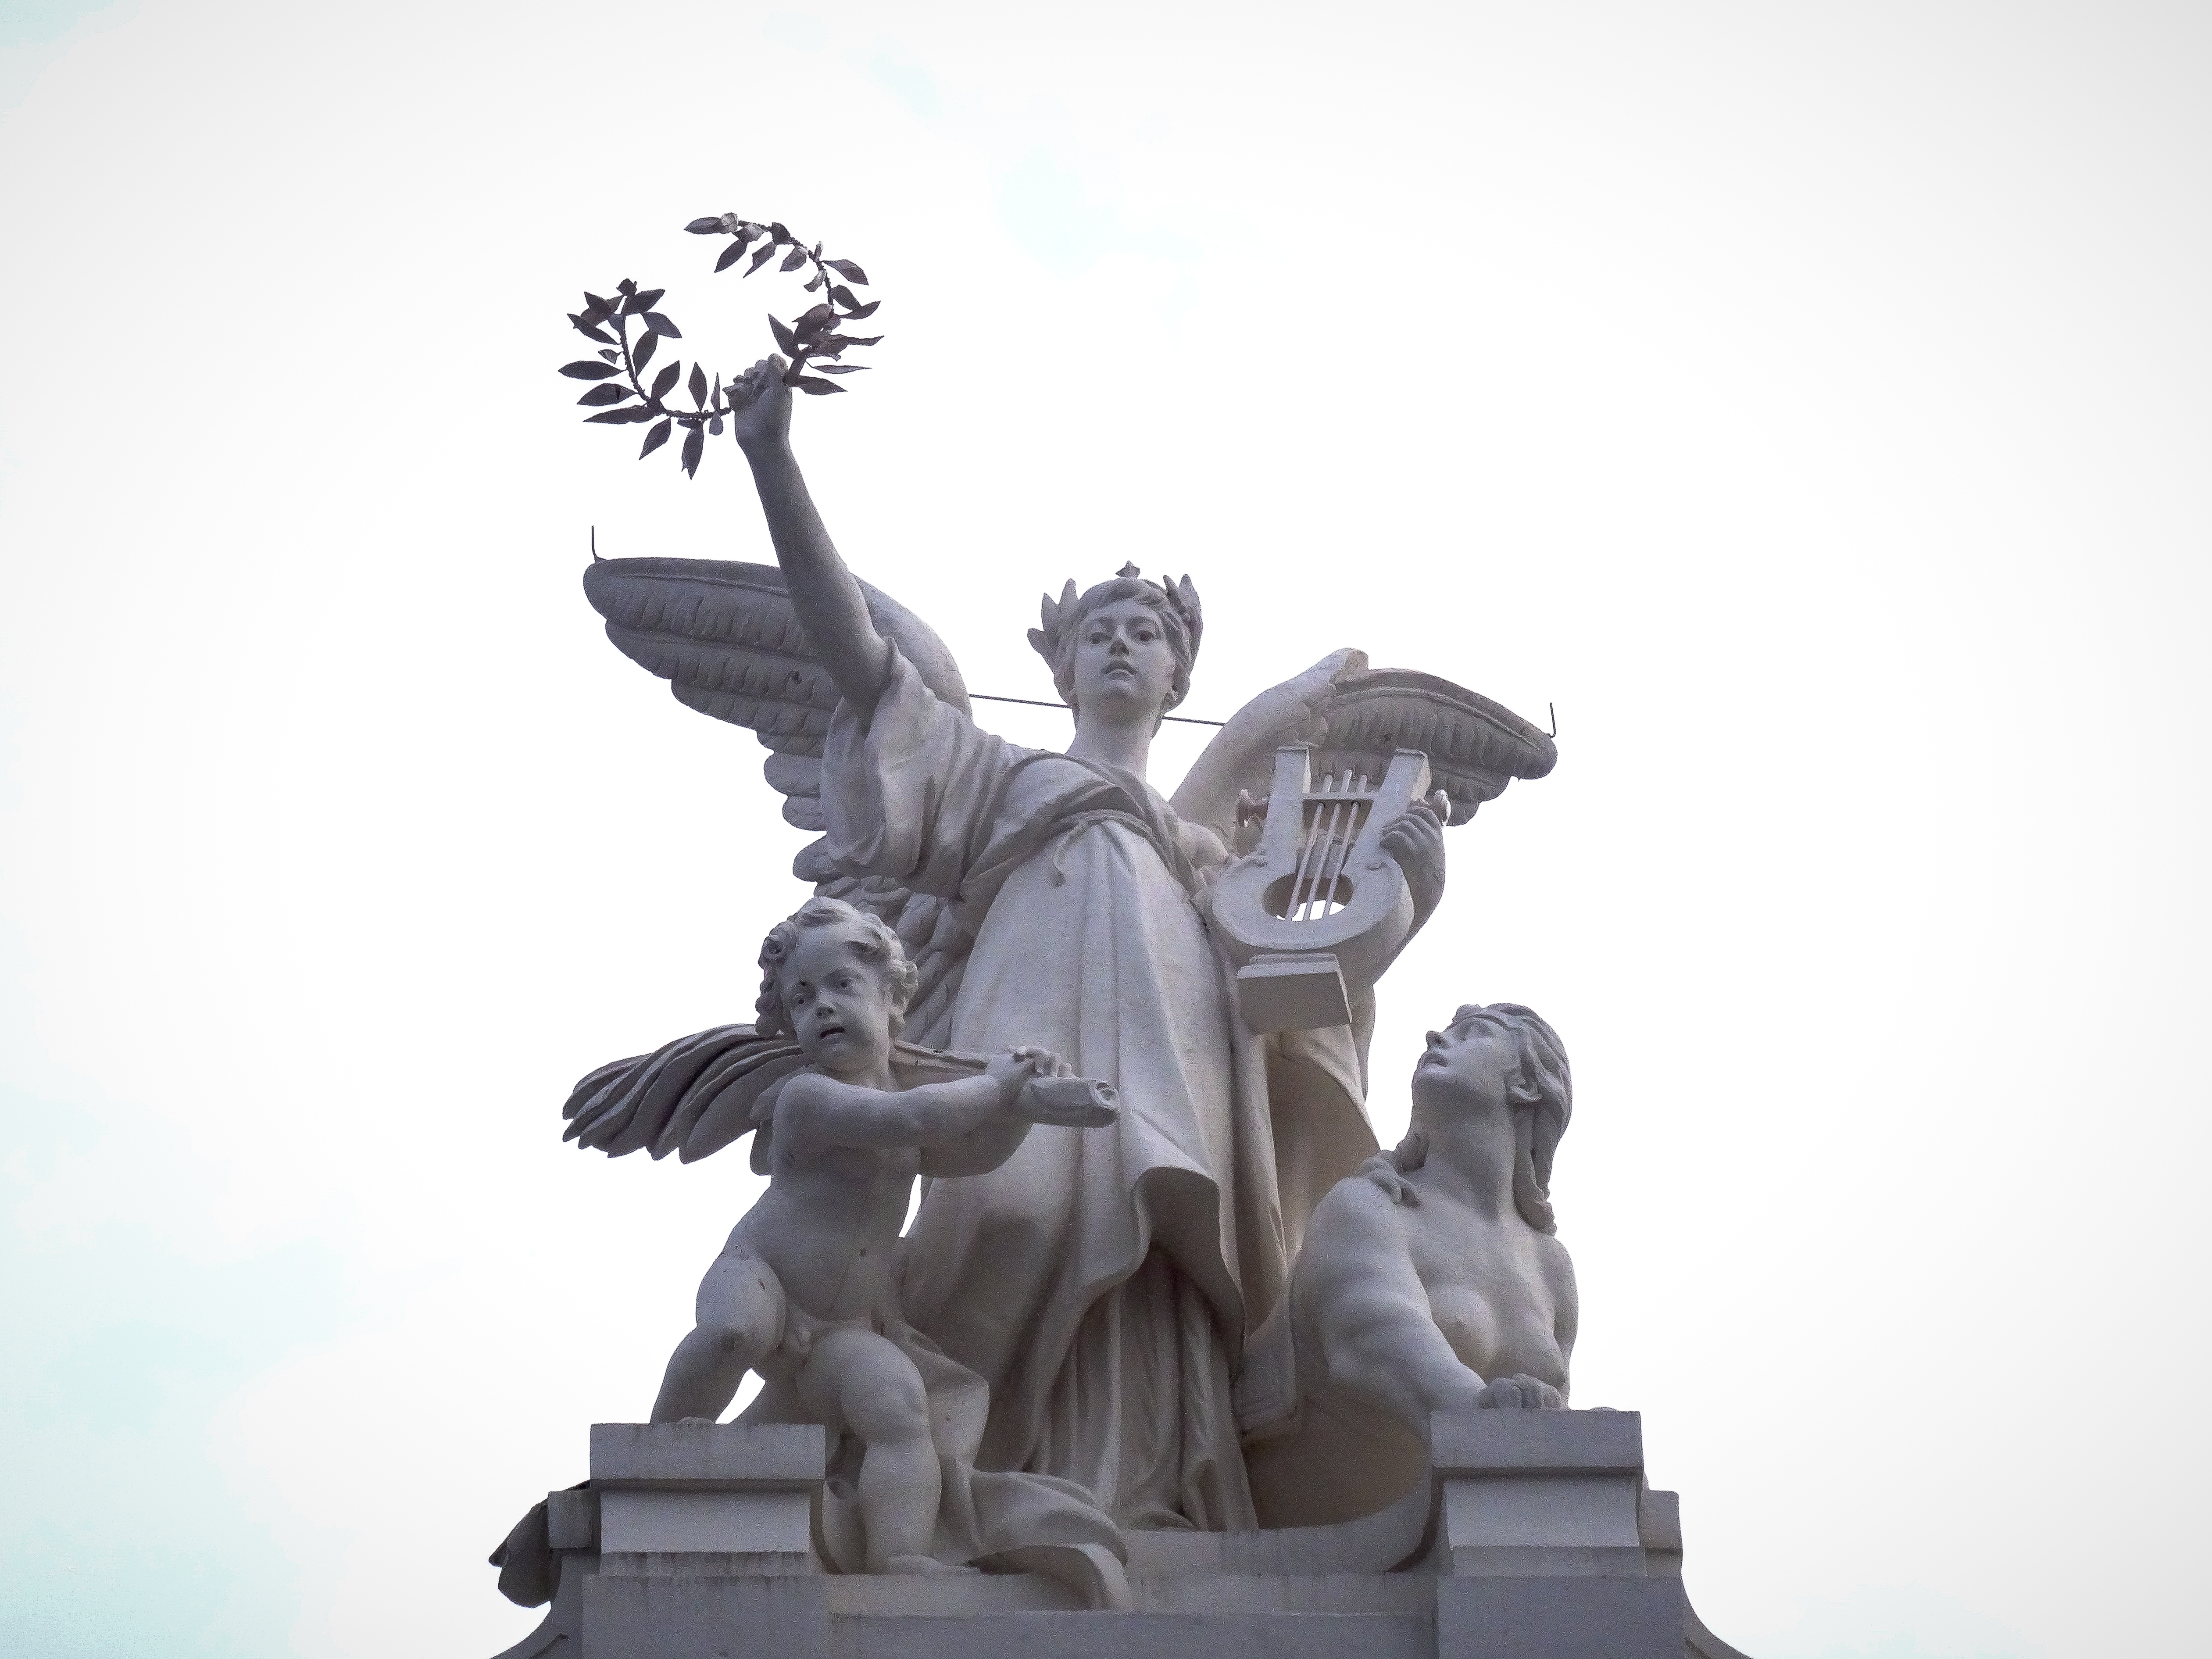
architecture, monument, statue, sculpture, art, figure, zurich opera house